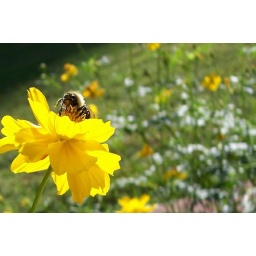
I was so fascinated by the details of the bee and the way the yellow flower glows in the sunlight.